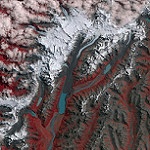
Label: glacier